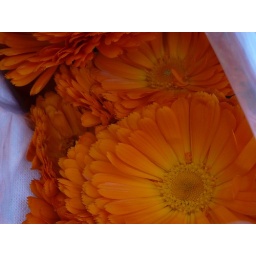
Pretty orange flowers getting crushed in my bag